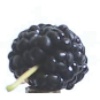
Label: mulberry